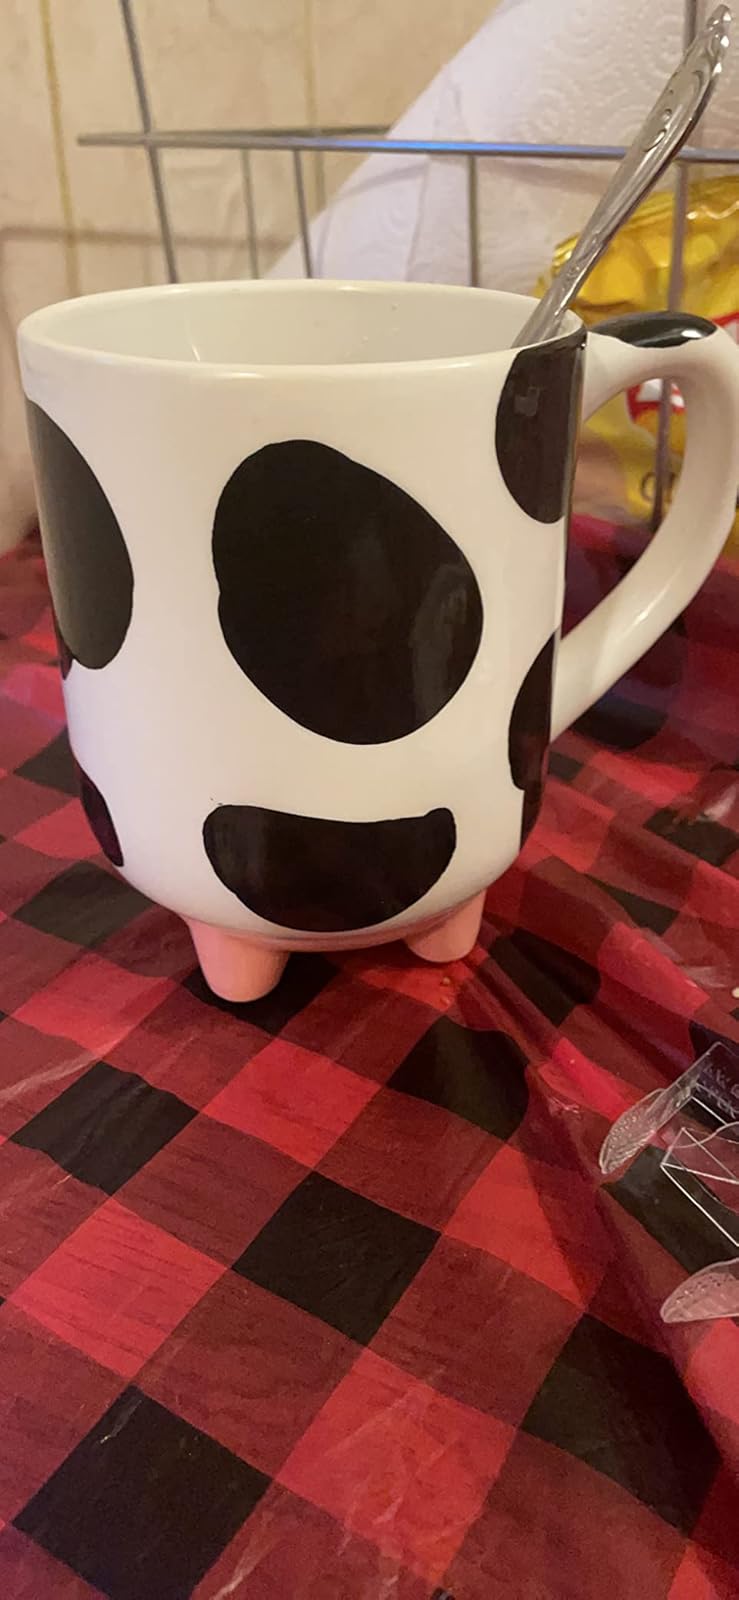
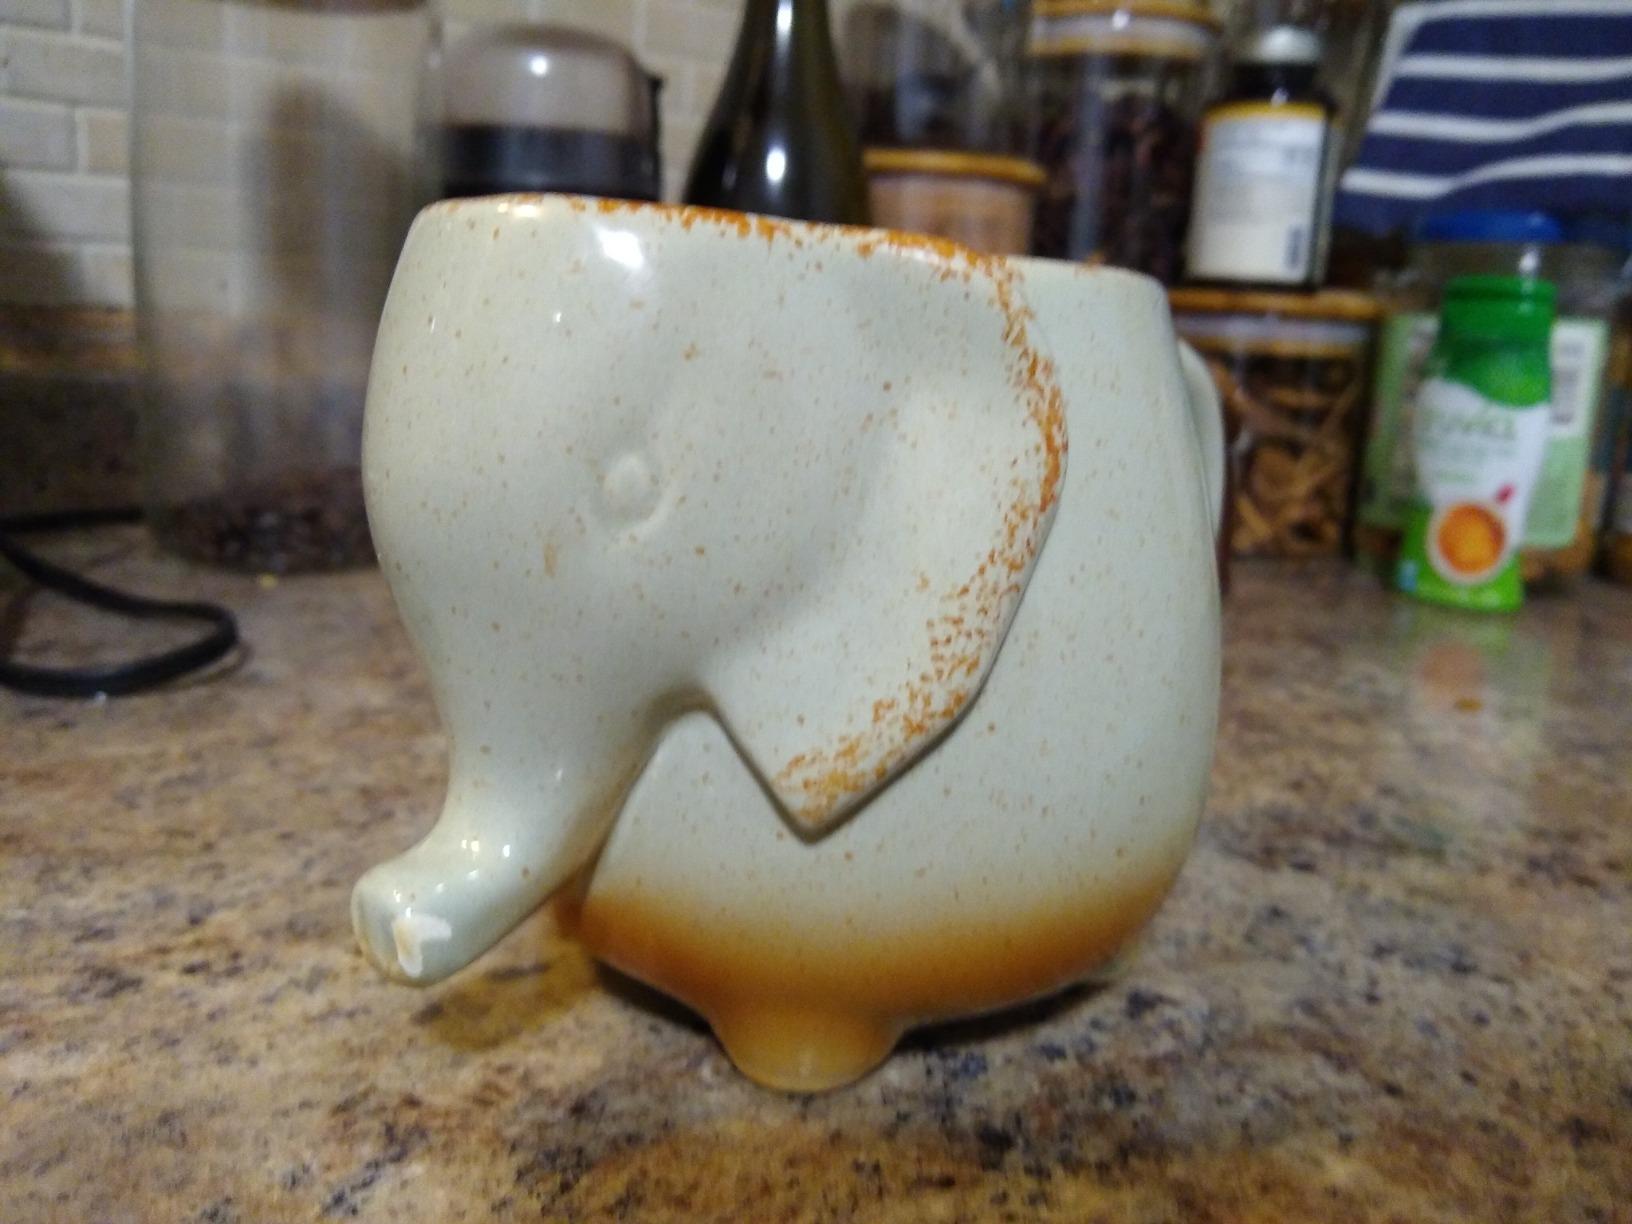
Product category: items_mug
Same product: no